Daniil Tyumentsev

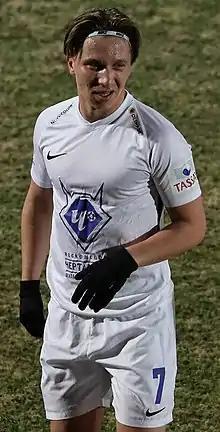
Tyumentsev with Chertanovo in 2021

Daniil Sergeyevich Tyumentsev (born 14 February 1997) is a Russian football player.